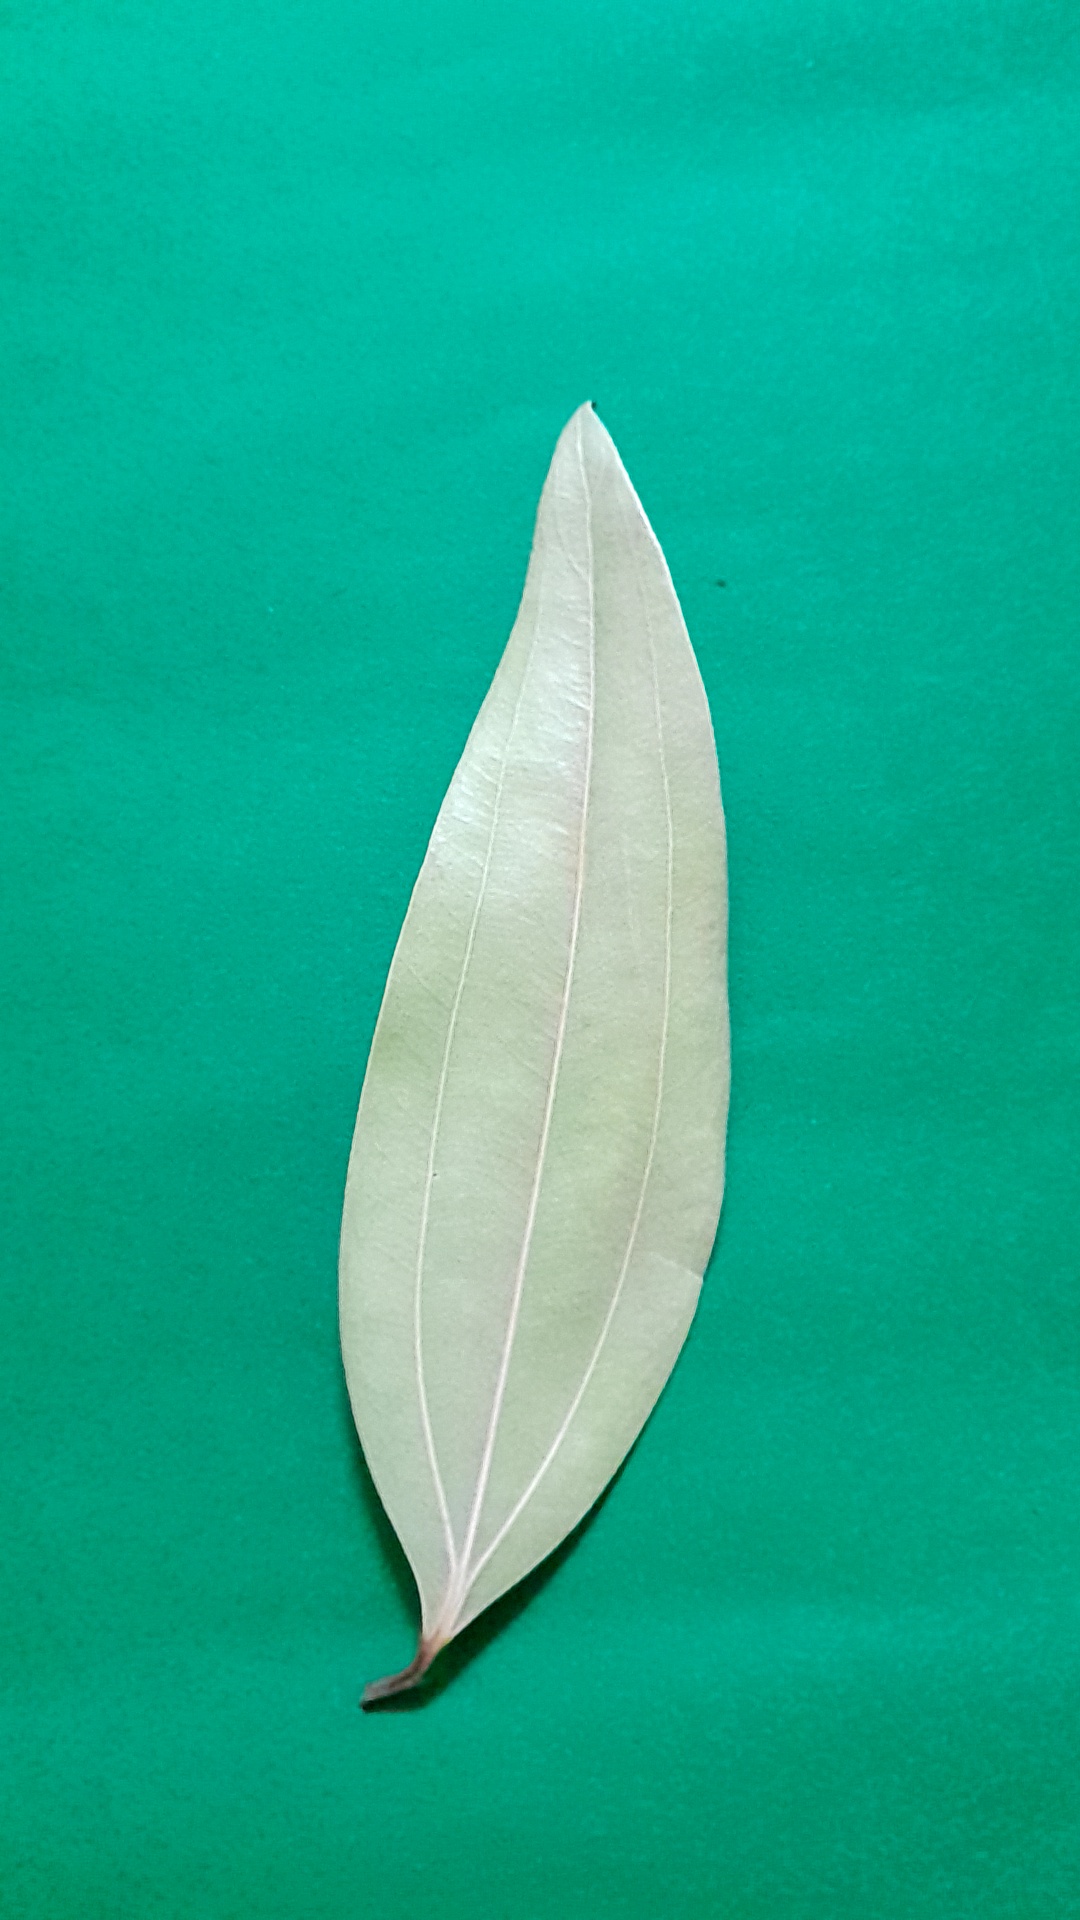
Label: Dry Leaf